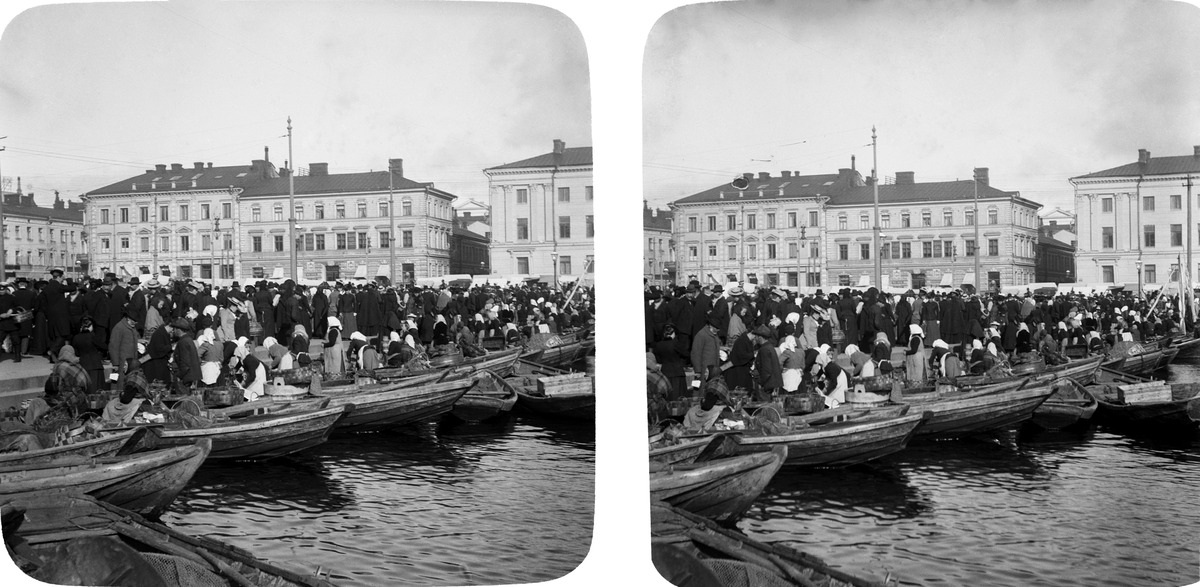
Näkymä Kauppatorille, saaristolaisveneitä Kolera-altaalla
sisällön kuvaus: Näkymä Kauppatorille, saaristolaisveneitä Kolera-altaalla. mustavalkoinen
Kuvaaja: Lindbohm, Ivar Werner Johannes, valokuvaaja, Lindbohm, Ines Aurora, valokuvaaja, Lindbohm, Knut Hjalmar, valokuvaaja
Ajankohta: kuvausaika 1899 - 1909
Paikka: Suomi, Uusimaa, Helsinki, Kaartinkaupunki Helsinki
Aiheet: torit, torikauppa, veneet, tiilirakennukset, kerrostalot